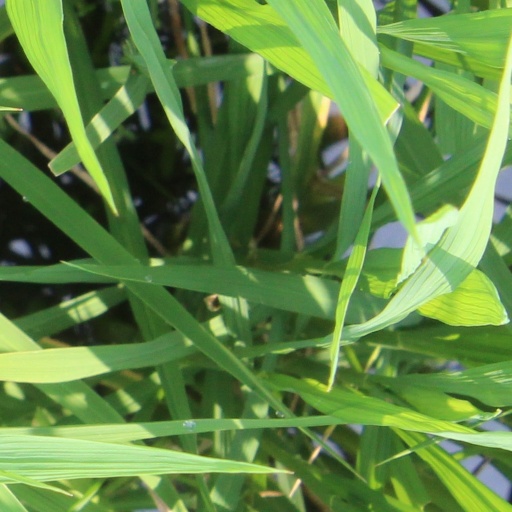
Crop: rice